Dorothea Knighton

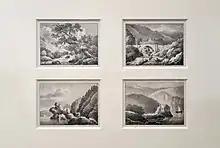
"Landscape Scenes"

Dorothea Lady Knighton (1780–1862) was an artist who wrote the "Memoirs of Sir William Knighton, Bart, GCH, Keeper of the Privy Purse during the reign of His Majesty King George the Fourth. Including his correspondence with many distinguished persons" (1838). She married William Knighton, who would become surgeon to King George IV and executor of his will. She had four children, two daughters and two sons. Her eldest child, a son, died in infancy.